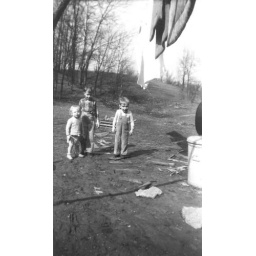
lr Curt, Warren & Carmon in back yard looking NW at pasture behind house 1948-49